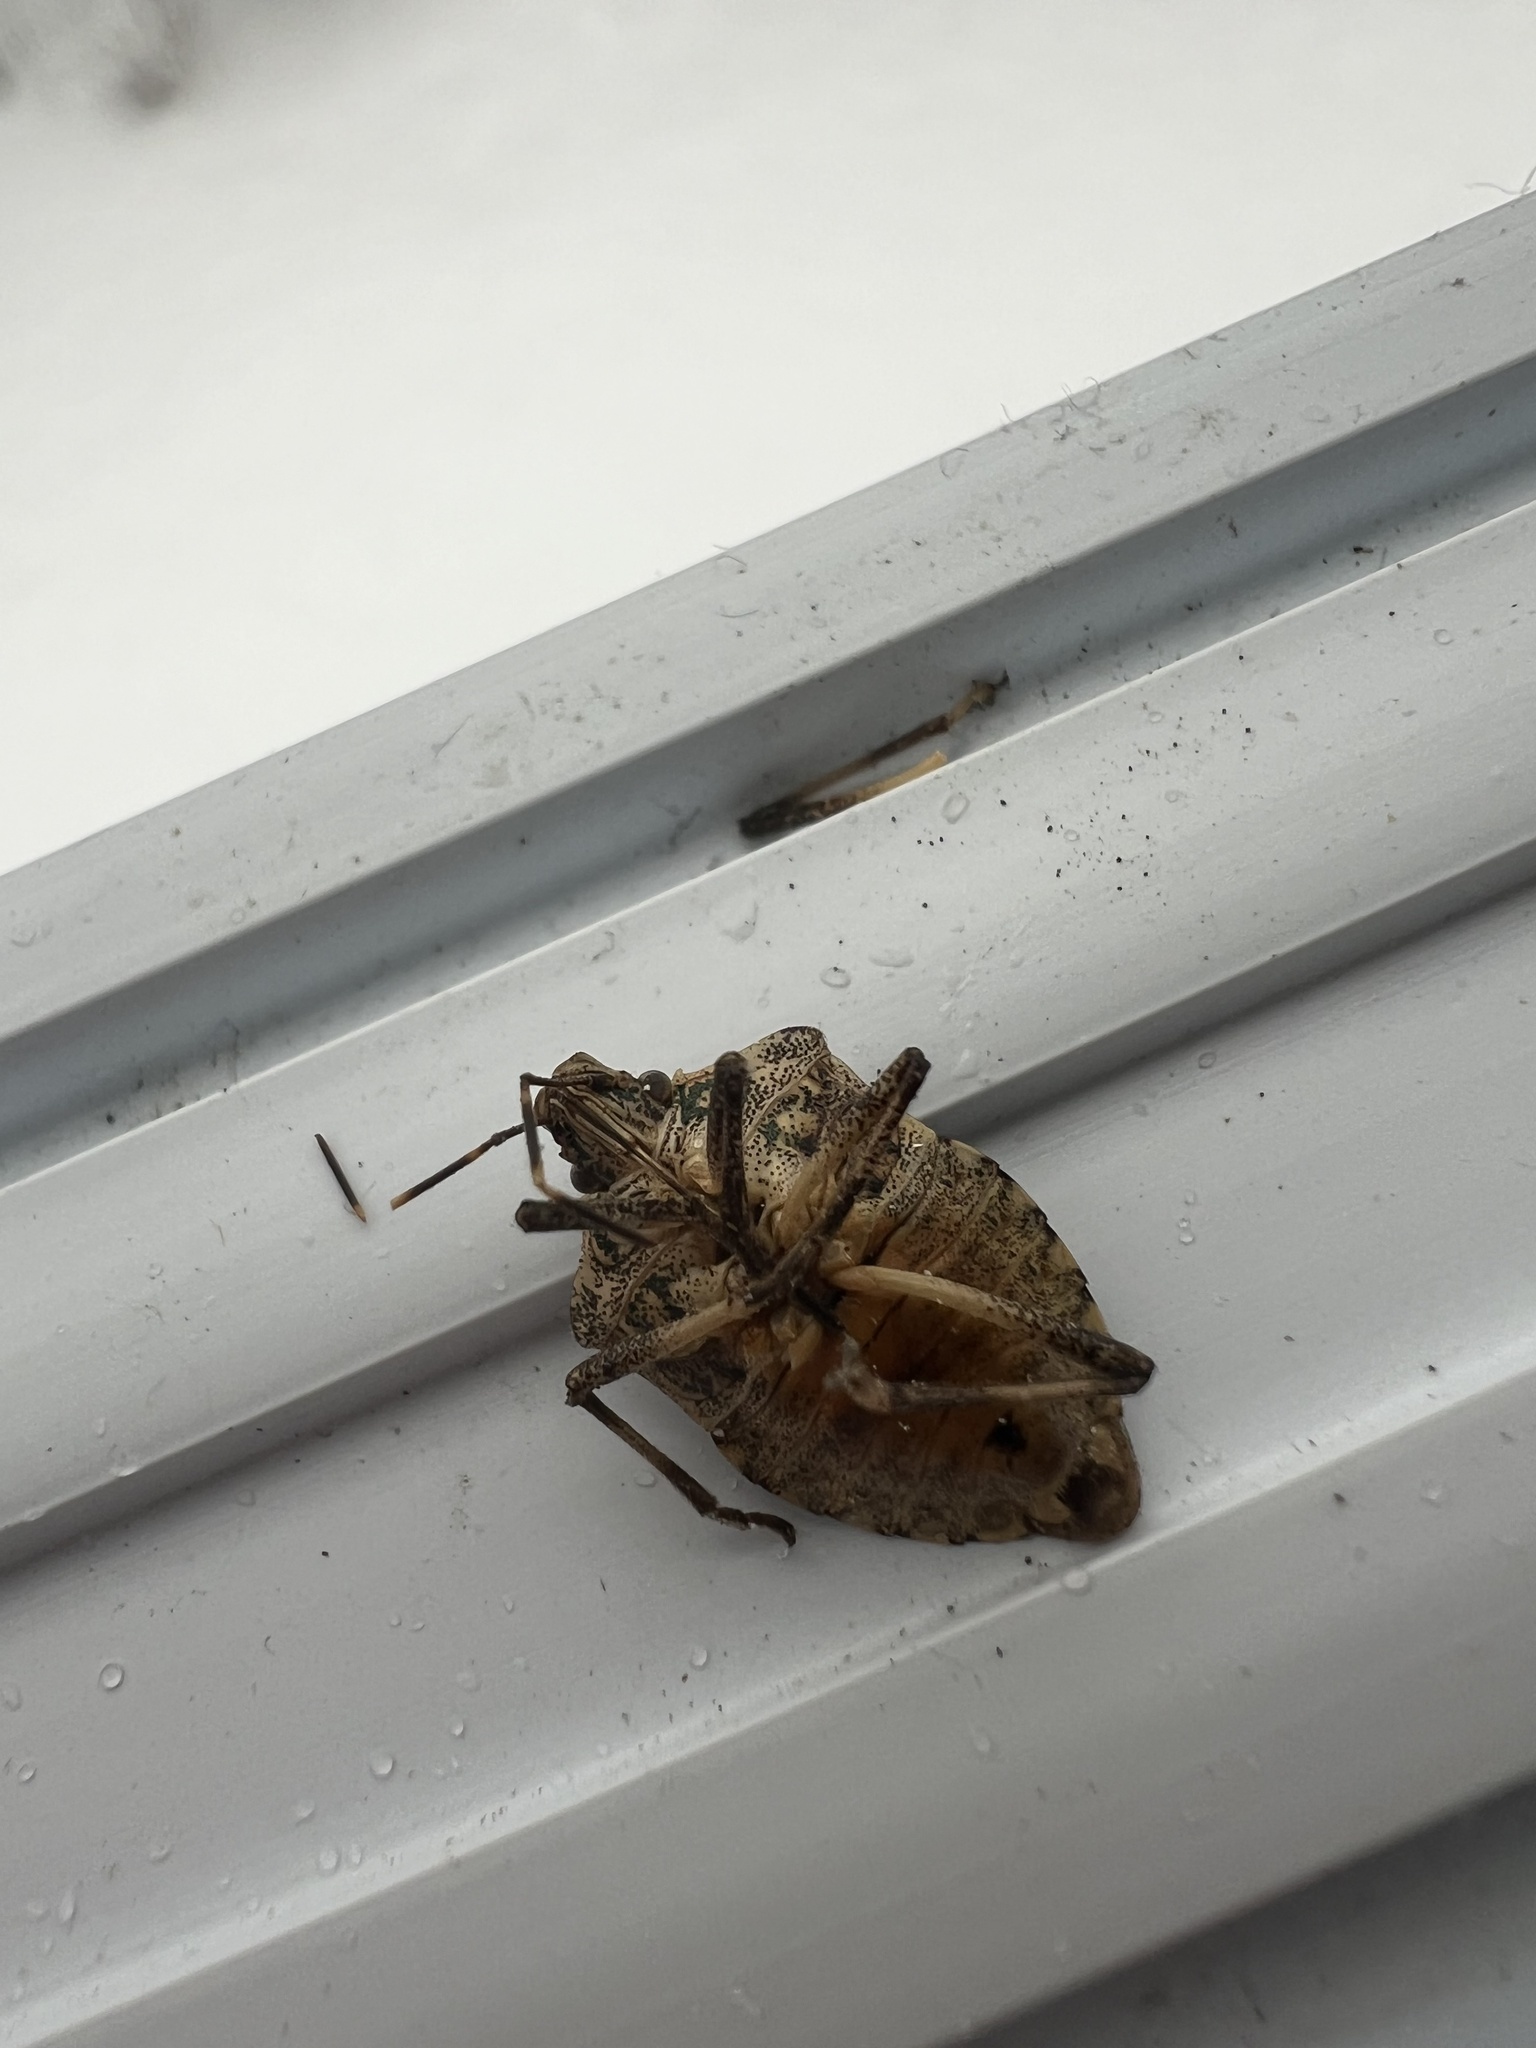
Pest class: stink_bug